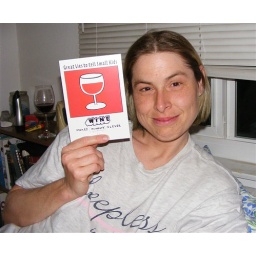
April 19, 2008 - A glass of red wine can be seen in the background.